Big Blue Meenie Recording Studio

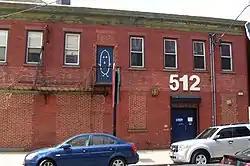
The front entrance to Big Blue Meenie.

In 1981 Reggie Lucas, the producer of Madonna's self-titled first album, purchased the building and opened a recording studio, Quantum Sound Studios. By 1986 it was reported to feature the first SSL mix room, a 48 input SSL 4000 console with Total Recall, in Northern New Jersey as well as an extensive collection of MIDI synthesizers and gear and a Synclavier digital audio system. Grammy Award-winning music studio engineer and producer Andy Wallace mixed tracks for Helmet and Rage Against the Machine, as well as many others at Quantum in the late 1980s and early 1990s. Other musicians and producers used Lucas' "studio for hire" approach for recording, like INXS and Queen Latifah. By 1994 Lucas left the studio, and although he had spent a lot of time and effort fitting the original factory with the control rooms and recording spaces, by the time it was purchased by its successor in 1998, the old Quantum studios were in a state of extreme dilapidation.